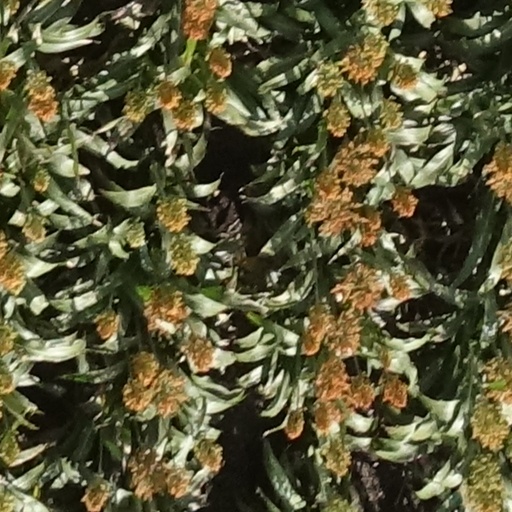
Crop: sorghum